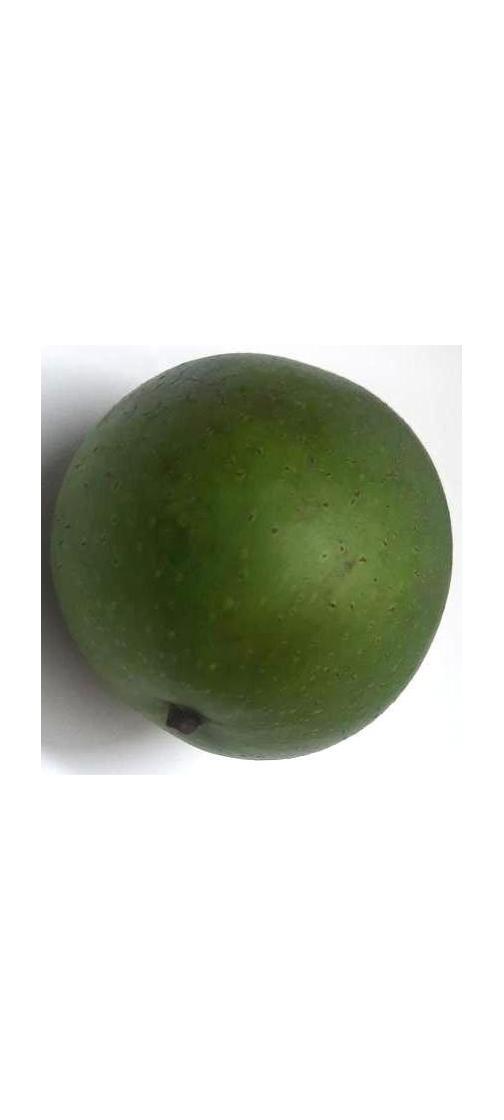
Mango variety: Ashshina Zhinuk